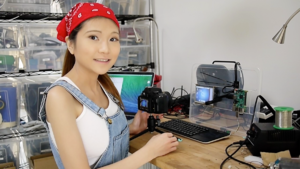
Naomi Wu, également connue sous le nom de SexyCyborg, est une créatrice et makeuse chinoise de matériel libre et une personnalité d'Internet, vivant et travaillant à Shenzhen. Elle défend les femmes dans les domaines des STIM et du matériel open source. Elle possède l'une des plus importantes présences en anglais sur YouTube et Twitter de tous les citoyens du sud de la République populaire de Chine.